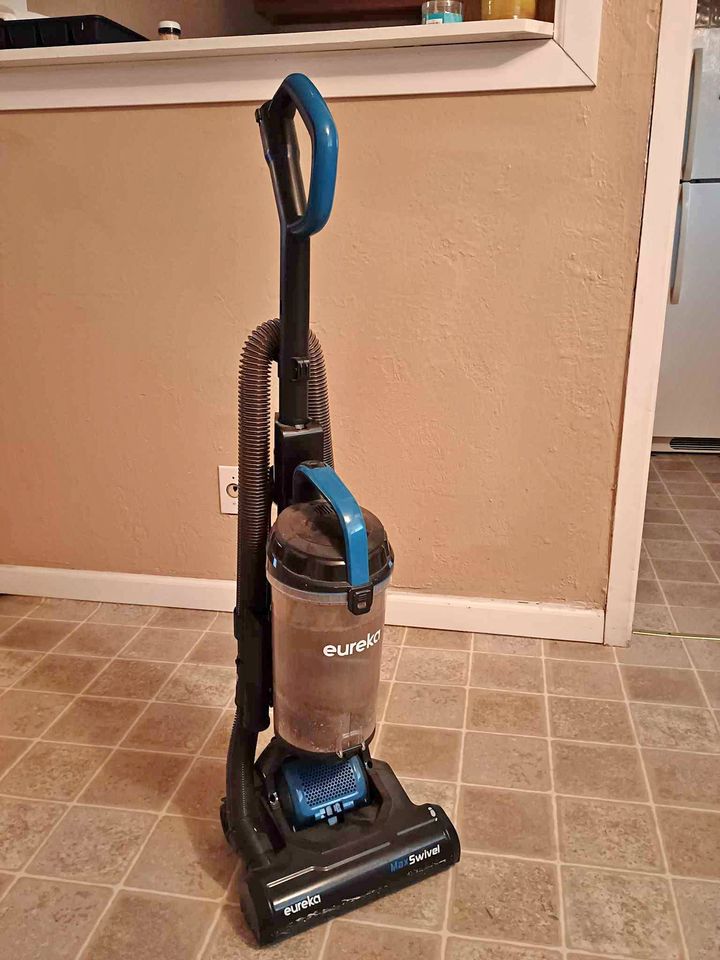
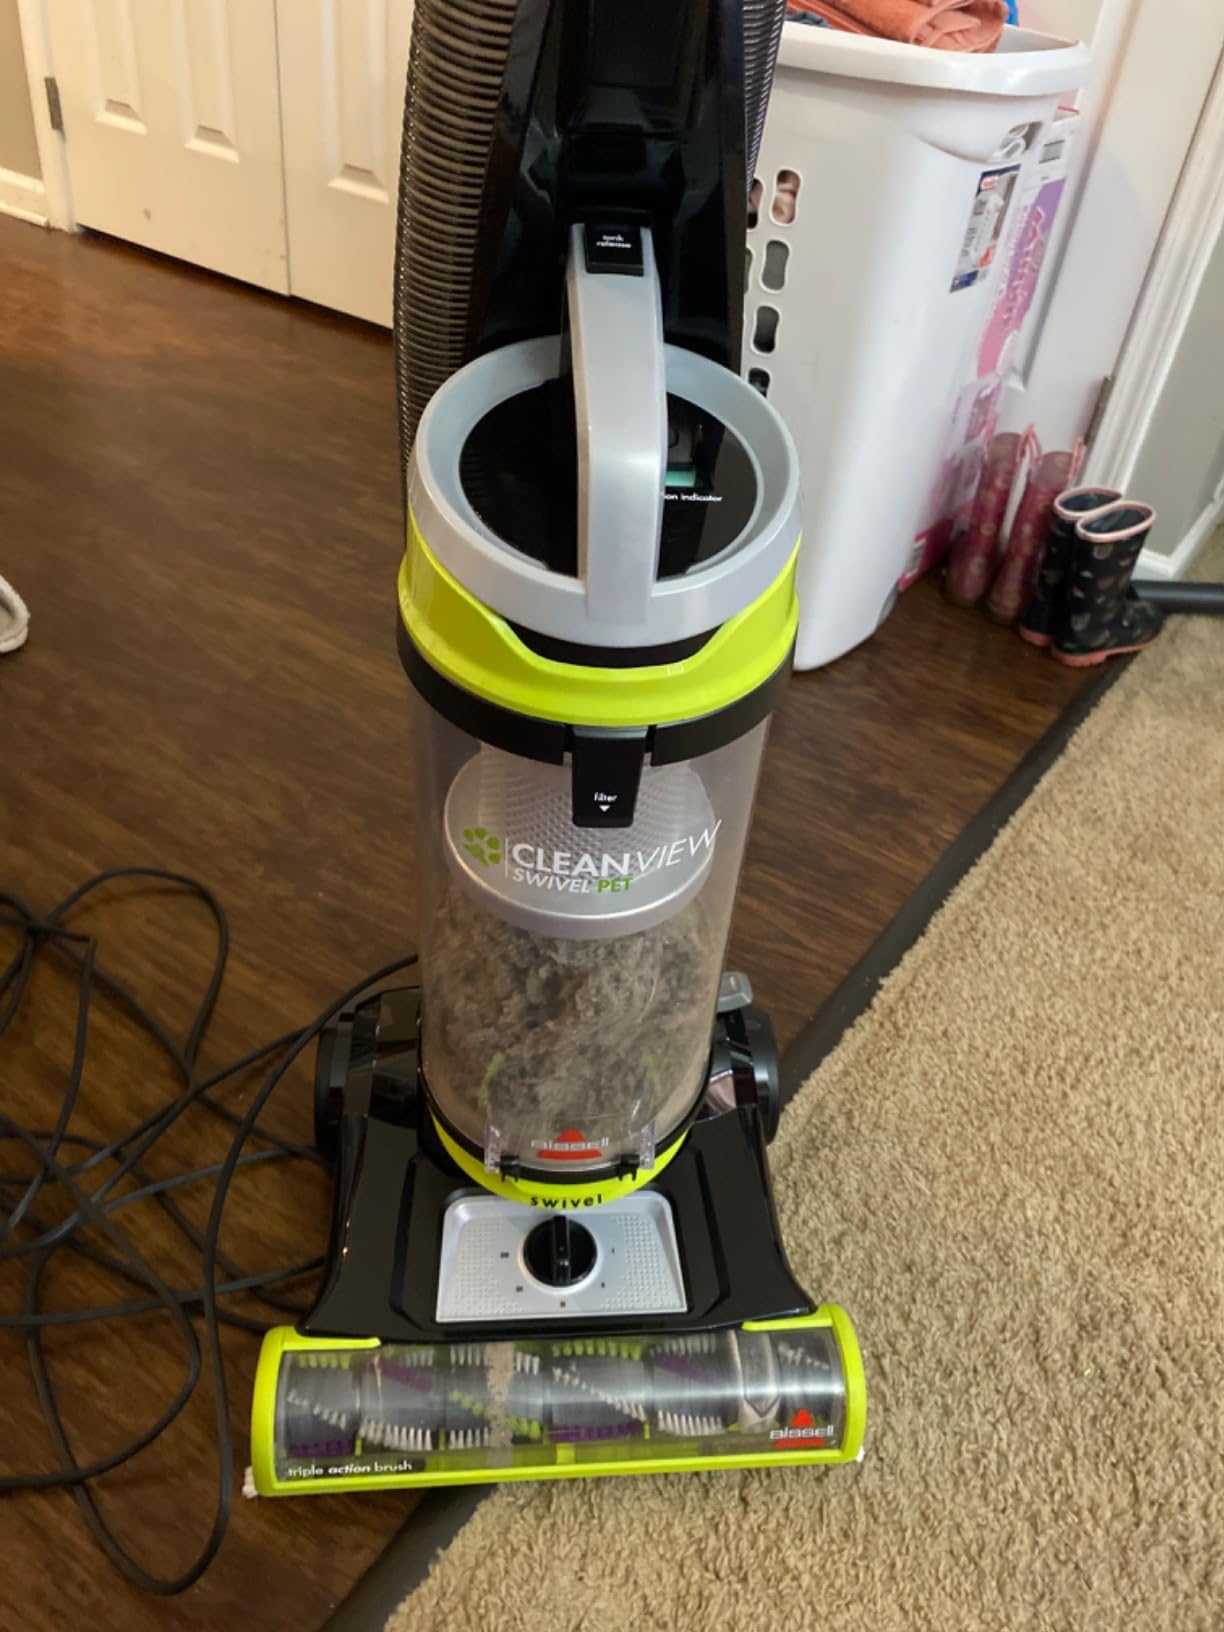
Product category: items_vacuum
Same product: no